Latvia 100

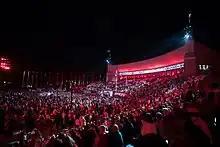
26th Latvian Song and Dance Festival closing concert "On the Starry Path"

The 26th Latvian Song and Dance Festival in early July also touched upon the centenary of the country and used elements of the centenary logo in its design.